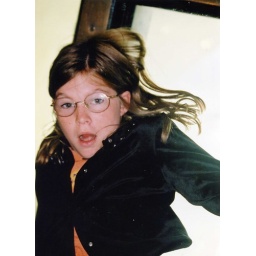
martha lying on the glass looking down on ballfield in cn tower